Durance-class tanker

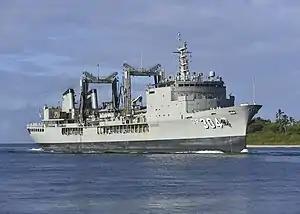
HMAS "Success" in 2018

Three ships of the class ("Marne", "Somme", and "Var") were fitted out as flagships able to embark an admiral and his staff. The 2013 French White Paper on Defence and National Security planned to replace them with four new double-hulled tankers between 2018 and 2021. However, "Meuse" was decommissioned in December 2015, under budget cuts announced a year earlier. "Var" followed in 2021 and "Marne" in 2023. They will be replaced under the FLOTLOG project by four Bâtiment ravitailleur de forces vessels, with the first ship having been delivered in 2023 and the others to follow in 2025 and 2027, as well as a fourth projected after 2030.